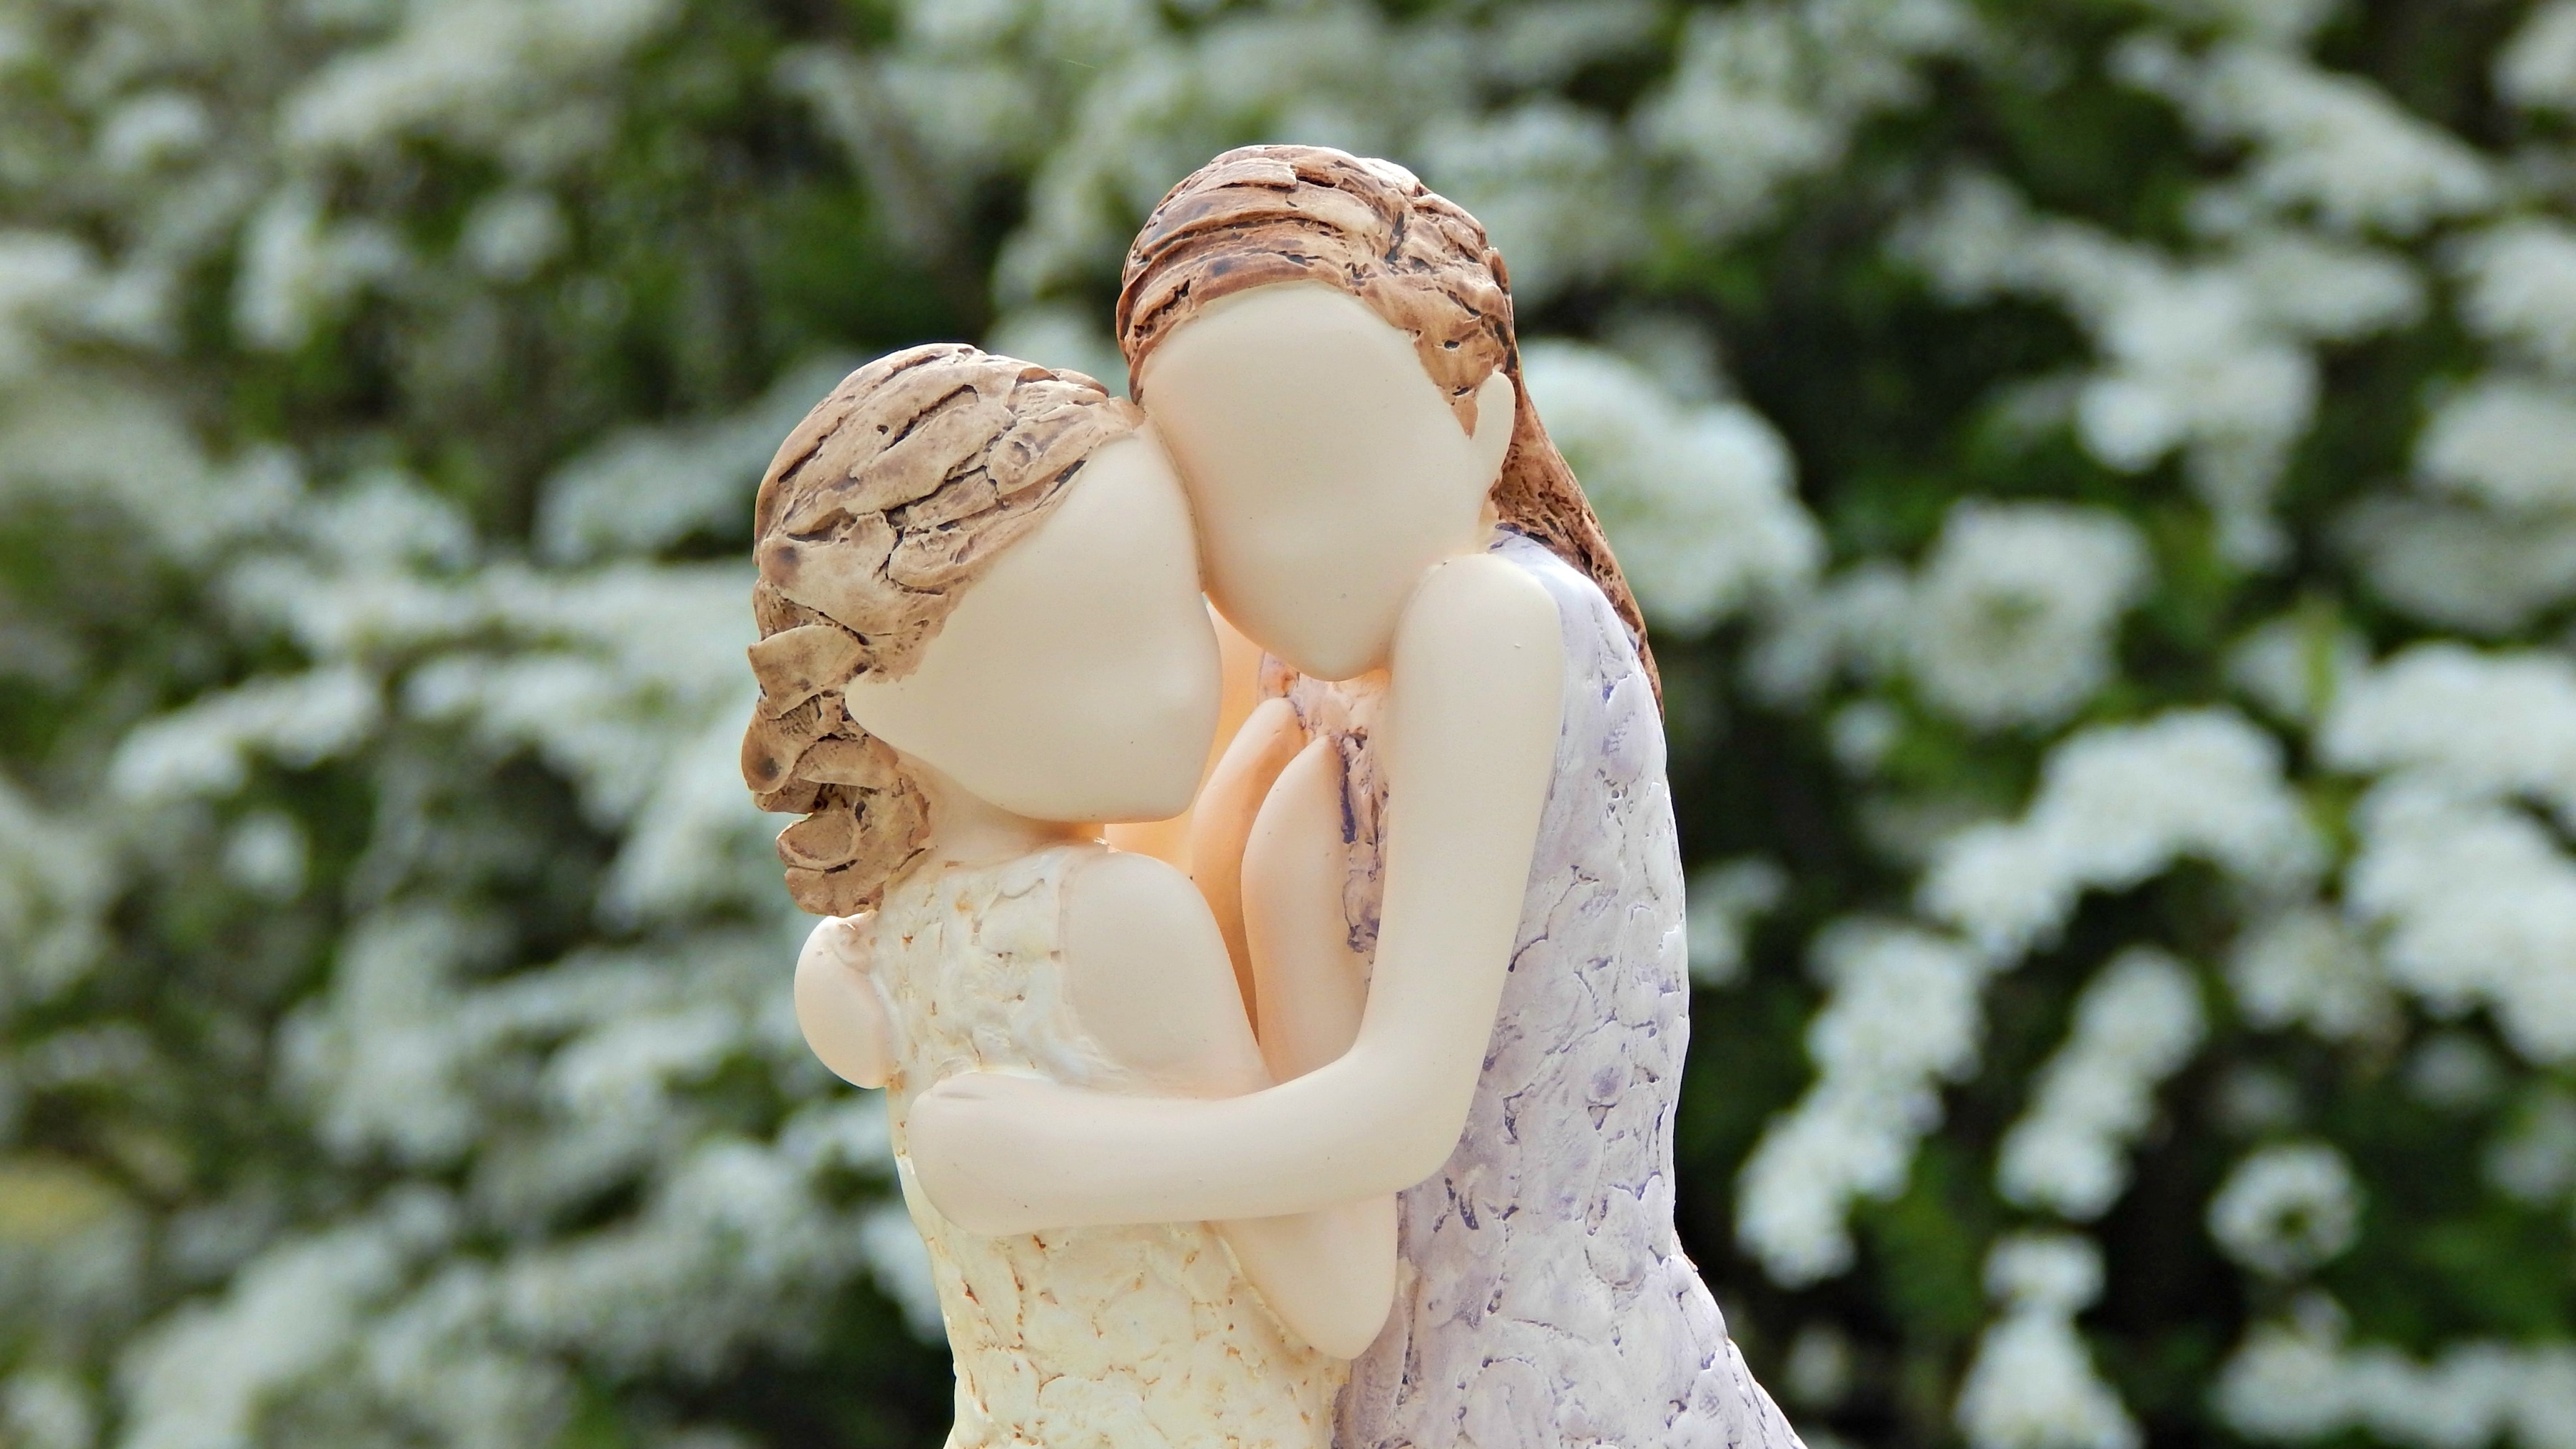
hand, woman, photography, flower, love, spring, romance, bride, angel, dress, figurine, photograph, beauty, statuette, sisters, interaction, hugs, without a face, arora